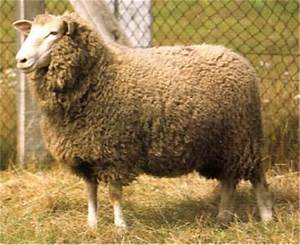
Label: pecora